Speech synthesis

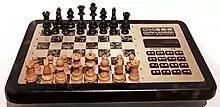
Fidelity Voice Chess Challenger (1979), the first talking chess computer

The first computer-based speech-synthesis systems originated in the late 1950s. Noriko Umeda "et al." developed the first general English text-to-speech system in 1968, at the Electrotechnical Laboratory in Japan. In 1961, physicist John Larry Kelly, Jr and his colleague Louis Gerstman used an IBM 704 computer to synthesize speech, an event among the most prominent in the history of Bell Labs. Kelly's voice recorder synthesizer (vocoder) recreated the song "Daisy Bell", with musical accompaniment from Max Mathews. Coincidentally, Arthur C. Clarke was visiting his friend and colleague John Pierce at the Bell Labs Murray Hill facility. Clarke was so impressed by the demonstration that he used it in the climactic scene of his screenplay for his novel "", where the HAL 9000 computer sings the same song as astronaut Dave Bowman puts it to sleep. Despite the success of purely electronic speech synthesis, research into mechanical speech-synthesizers continues.